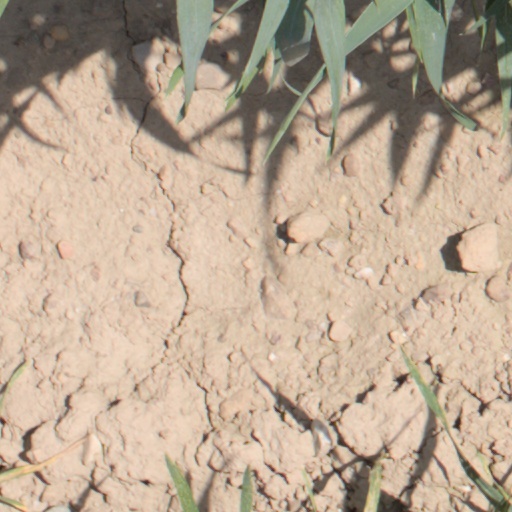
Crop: wheat